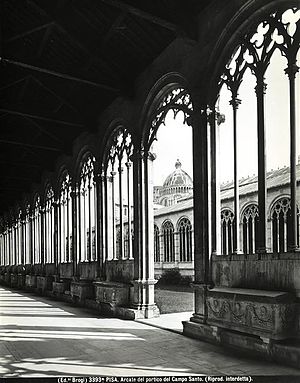
Campo santo / Galleri
En campo santo er en hellig mark eller ager,